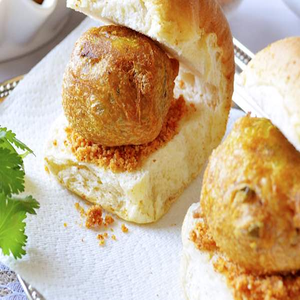
Dish: vadapav